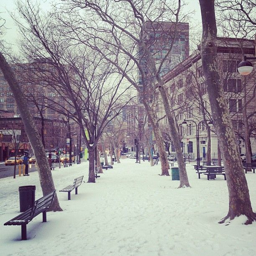
hard to skateboard when it looks like this in the city .